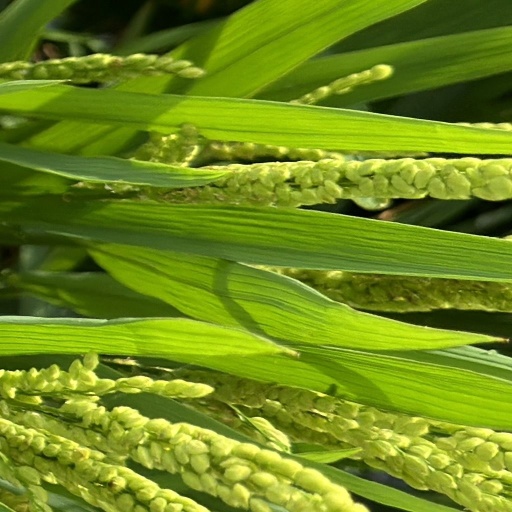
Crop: rice